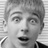
Emotion: surprise